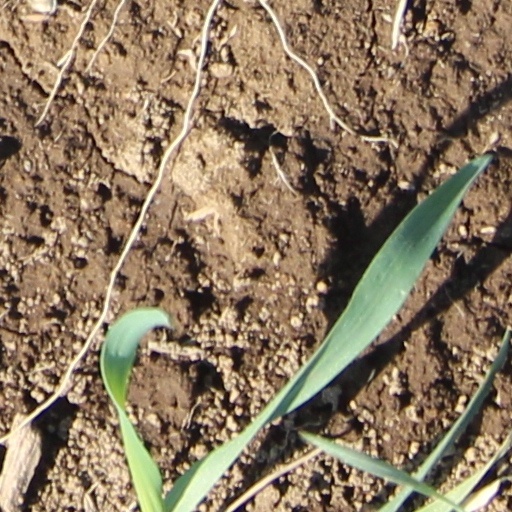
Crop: wheat